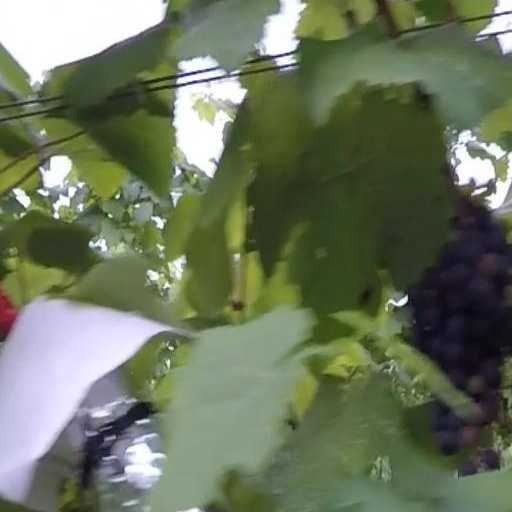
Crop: grape